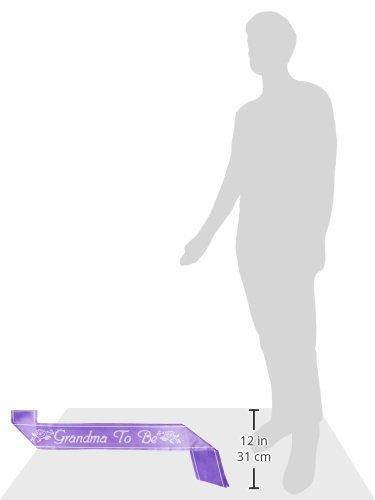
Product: Grandma To Be Satin Sash Party Accessory (1 count) (1/Pkg)
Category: Toys & Games | Party Supplies
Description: Sashes for festive occasions.
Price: $4.85
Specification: ProductDimensions:8x5.2x0.2inches|ItemWeight:0.32ounces|ShippingWeight:0.32ounces(Viewshippingratesandpolicies)|Department:unisex-adult|Manufacturer:TheBeistleCompany|ASIN:B003XTL7YS|DomesticShipping:ItemcanbeshippedwithinU.S.|InternationalShipping:ThisitemcanbeshippedtoselectcountriesoutsideoftheU.S.LearnMore|Itemmodelnumber:60180|DatefirstlistedonAmazon:July30,2010